Teresa Giudice

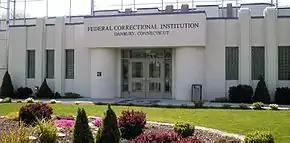
FCI Danbury, where Giudice was incarcerated

In October 2009, the Giudices filed for bankruptcy. An auction of furniture from their Montville, New Jersey, home was initially scheduled for August 22, 2010, but was postponed and then canceled as the couple withdrew their bankruptcy petition.